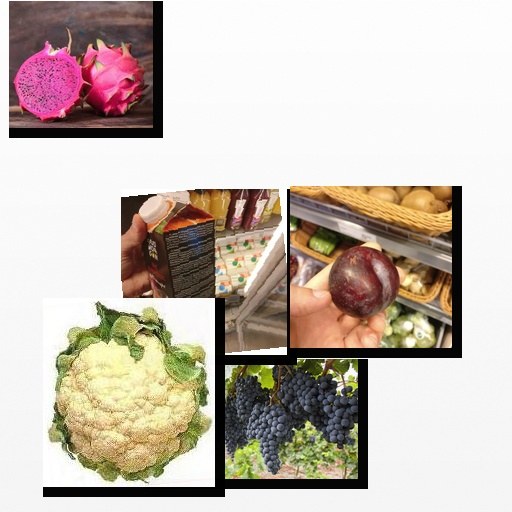
Food items: cauliflower, grapes, dragon_fruit, plum, red_grapefruit_juice